Kiowa

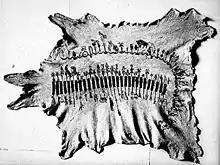
Calendar of 37 months, 1889–92, kept on a skin by Anko, ca. 1895

Like other Plains Indians, the Kiowa had specific warrior societies. Young men who proved their bravery, skill, or displayed their worth in battle were often invited to one of the warrior societies. In addition to warfare, the societies worked to keep peace within the camps and tribe as a whole. There were six warrior societies among the Kiowa. The Po-Lanh-Yope (Little Rabbits) was for boys; all young Kiowa boys were enrolled. The group mostly served social and education purposes, involving no violence or combat. The Adle-Tdow-Yope (Young Sheep), Tsain-Tanmo (Horse Headdresses), Tdien-Pei-Gah (Gourd Society), and Ton-Kon-Gah (Black Legs or Leggings) were adult warrior societies. The Koitsenko (Qkoie-Tsain-Gah, Principal Dogs or Real Dogs) consisted of the ten most elite warriors of all the Kiowa who were elected by the members of the other four adult warrior societies.